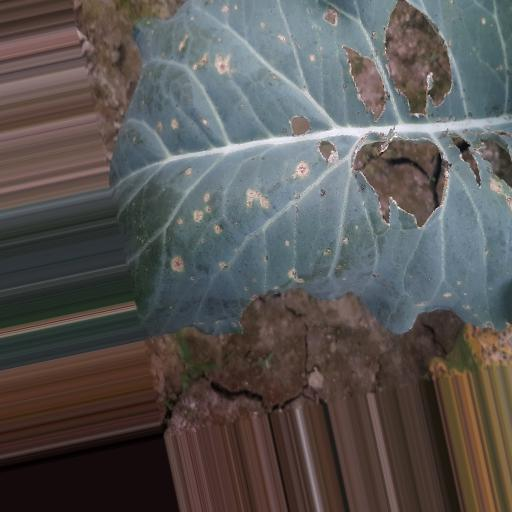
Label: Black Rot